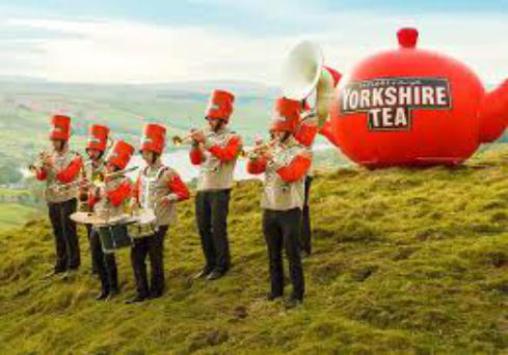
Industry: Food